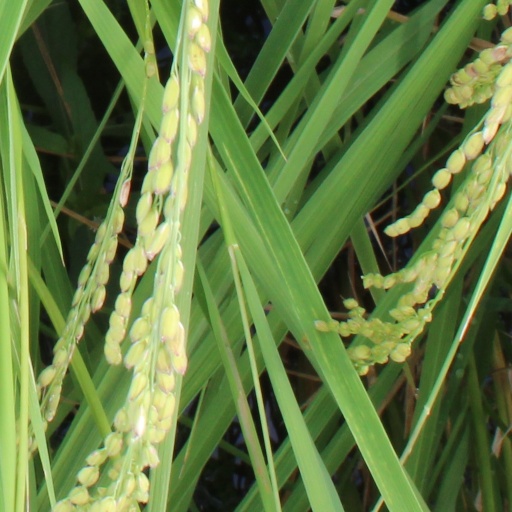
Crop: rice